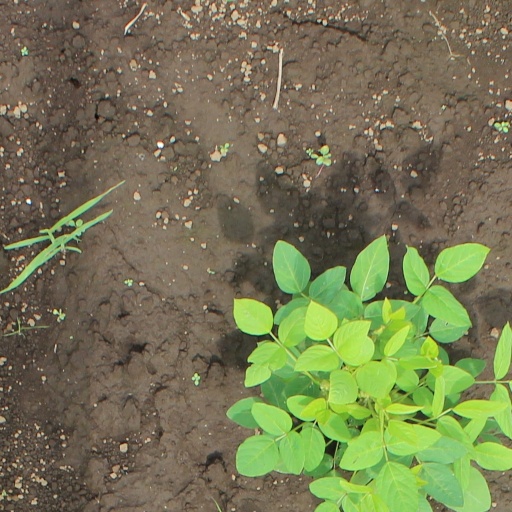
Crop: soybean